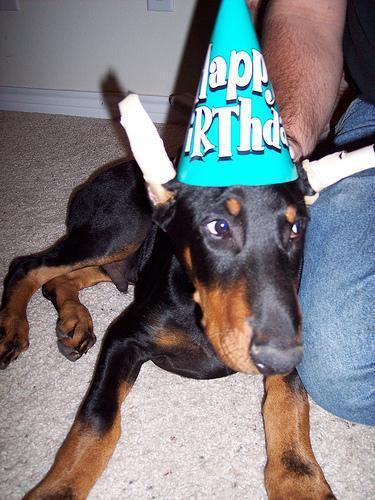
Doberman